Verma module

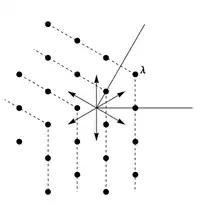
Weights of Verma module for formula_3 with highest weight formula_1

We can explain the idea of a Verma module as follows. Let formula_5 be a semisimple Lie algebra (over formula_6, for simplicity). Let formula_7 be a fixed Cartan subalgebra of formula_5 and let formula_9 be the associated root system. Let formula_10 be a fixed set of positive roots. For each formula_11, choose a nonzero element formula_12 for the corresponding root space formula_13 and a nonzero element formula_14 in the root space formula_15. We think of the formula_12's as "raising operators" and the formula_14's as "lowering operators."